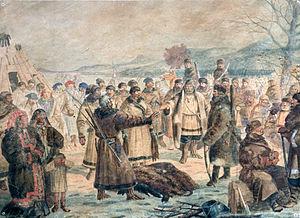
L'expression controversée « génocide des peuples autochtones » désigne la destruction massive de l'ensemble d'une collectivité ou d'une culture classée parmi les peuples autochtones, définis comme étant des minorités ethniques dont le territoire historique et actuel est intégralement occupé par l'expansion coloniale ou par la formation d'un État-nation dominé par un groupe politique issu d'une puissance coloniale.